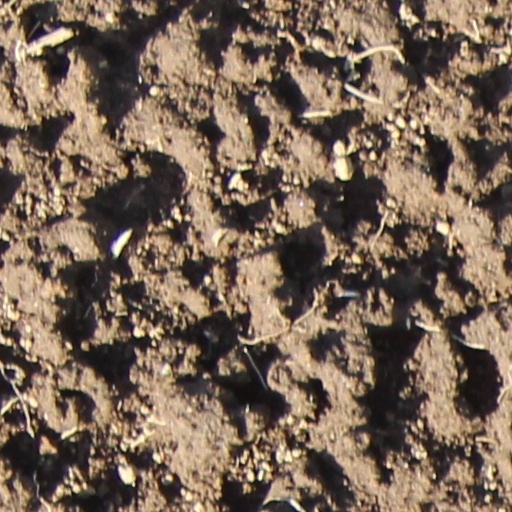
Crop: wheat